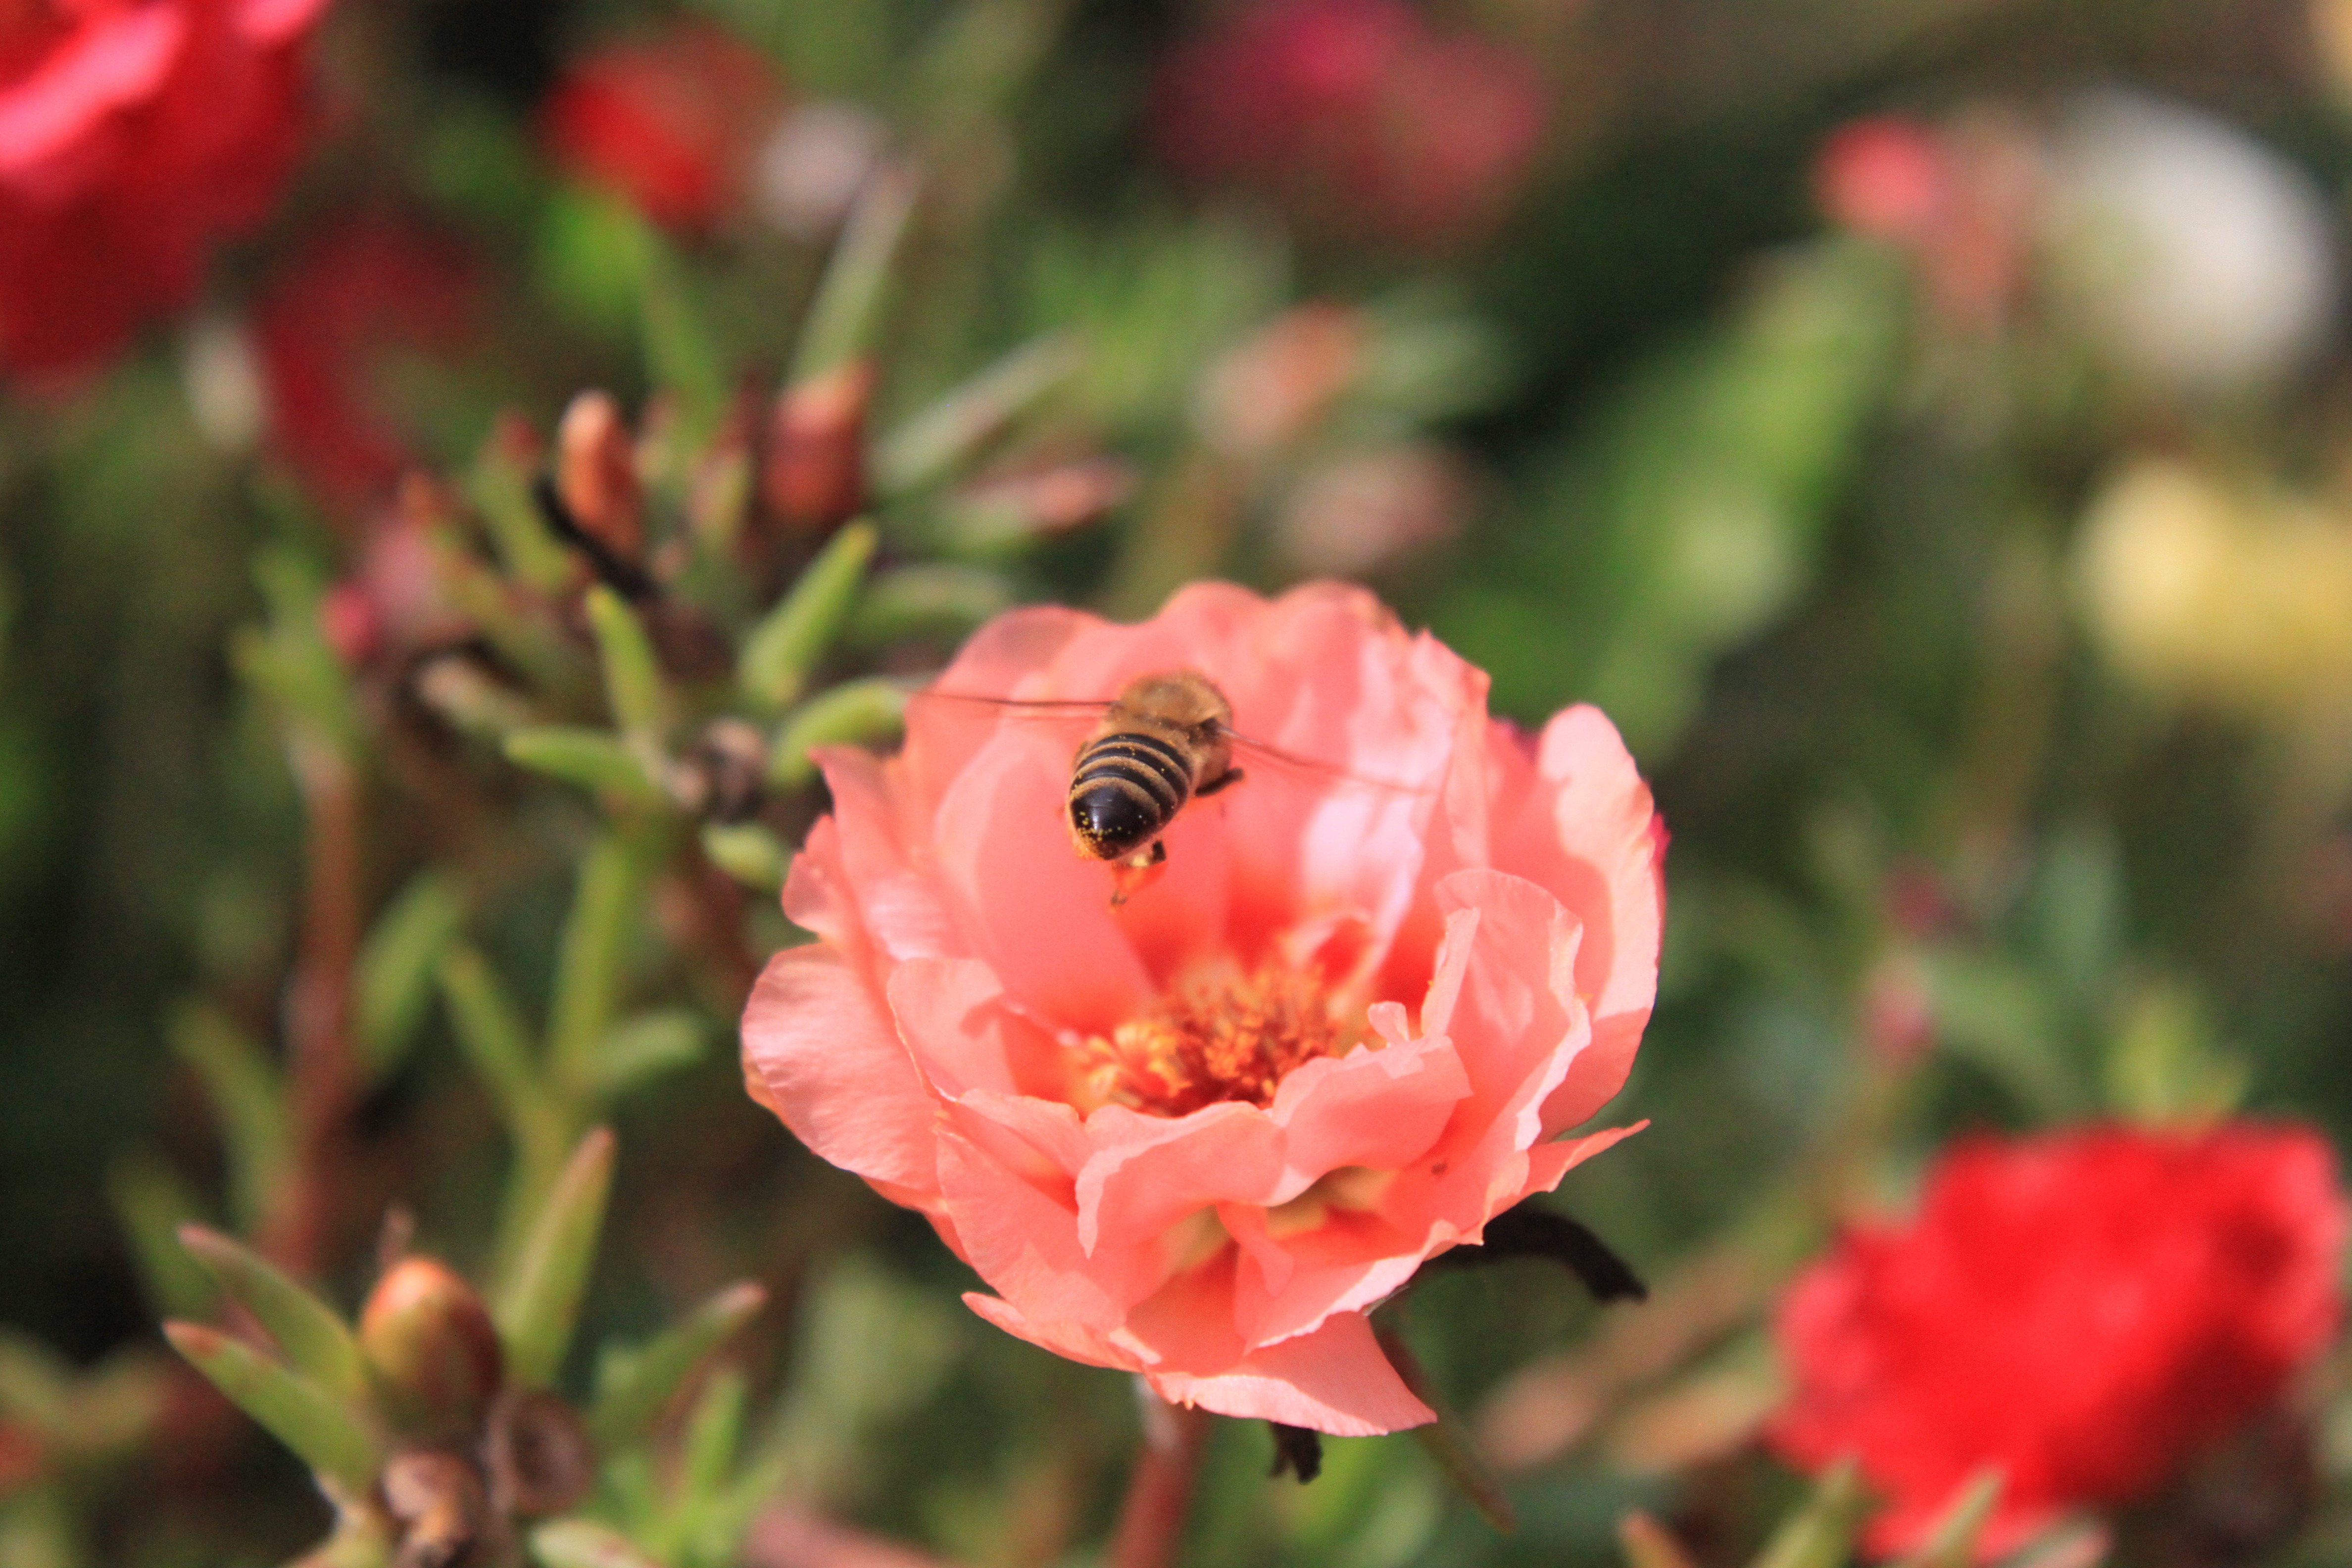
blossom, plant, flower, petal, honey, summer, red, flight, botany, flora, flowers, bee, insects, peony, macro photography, flowering plant, land plant